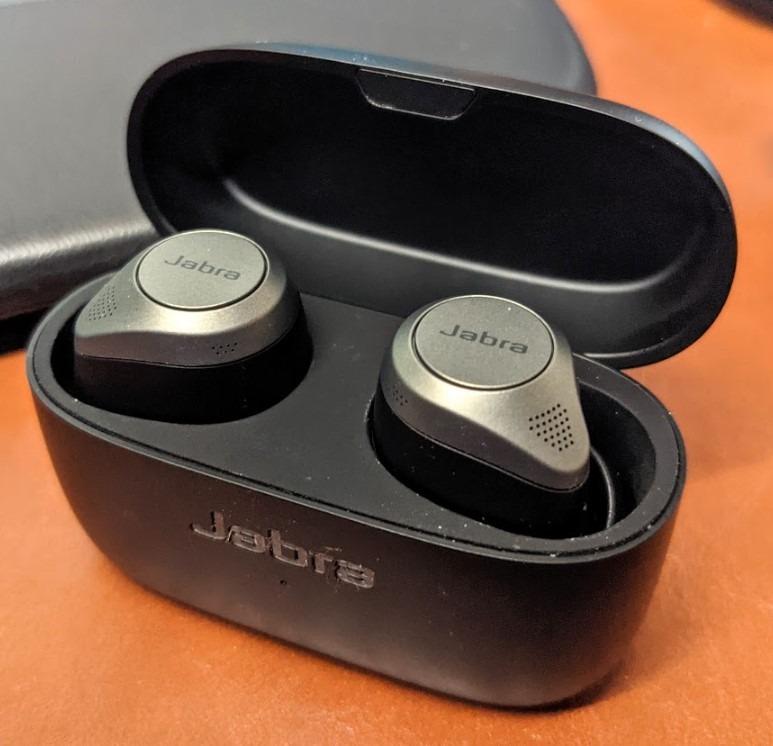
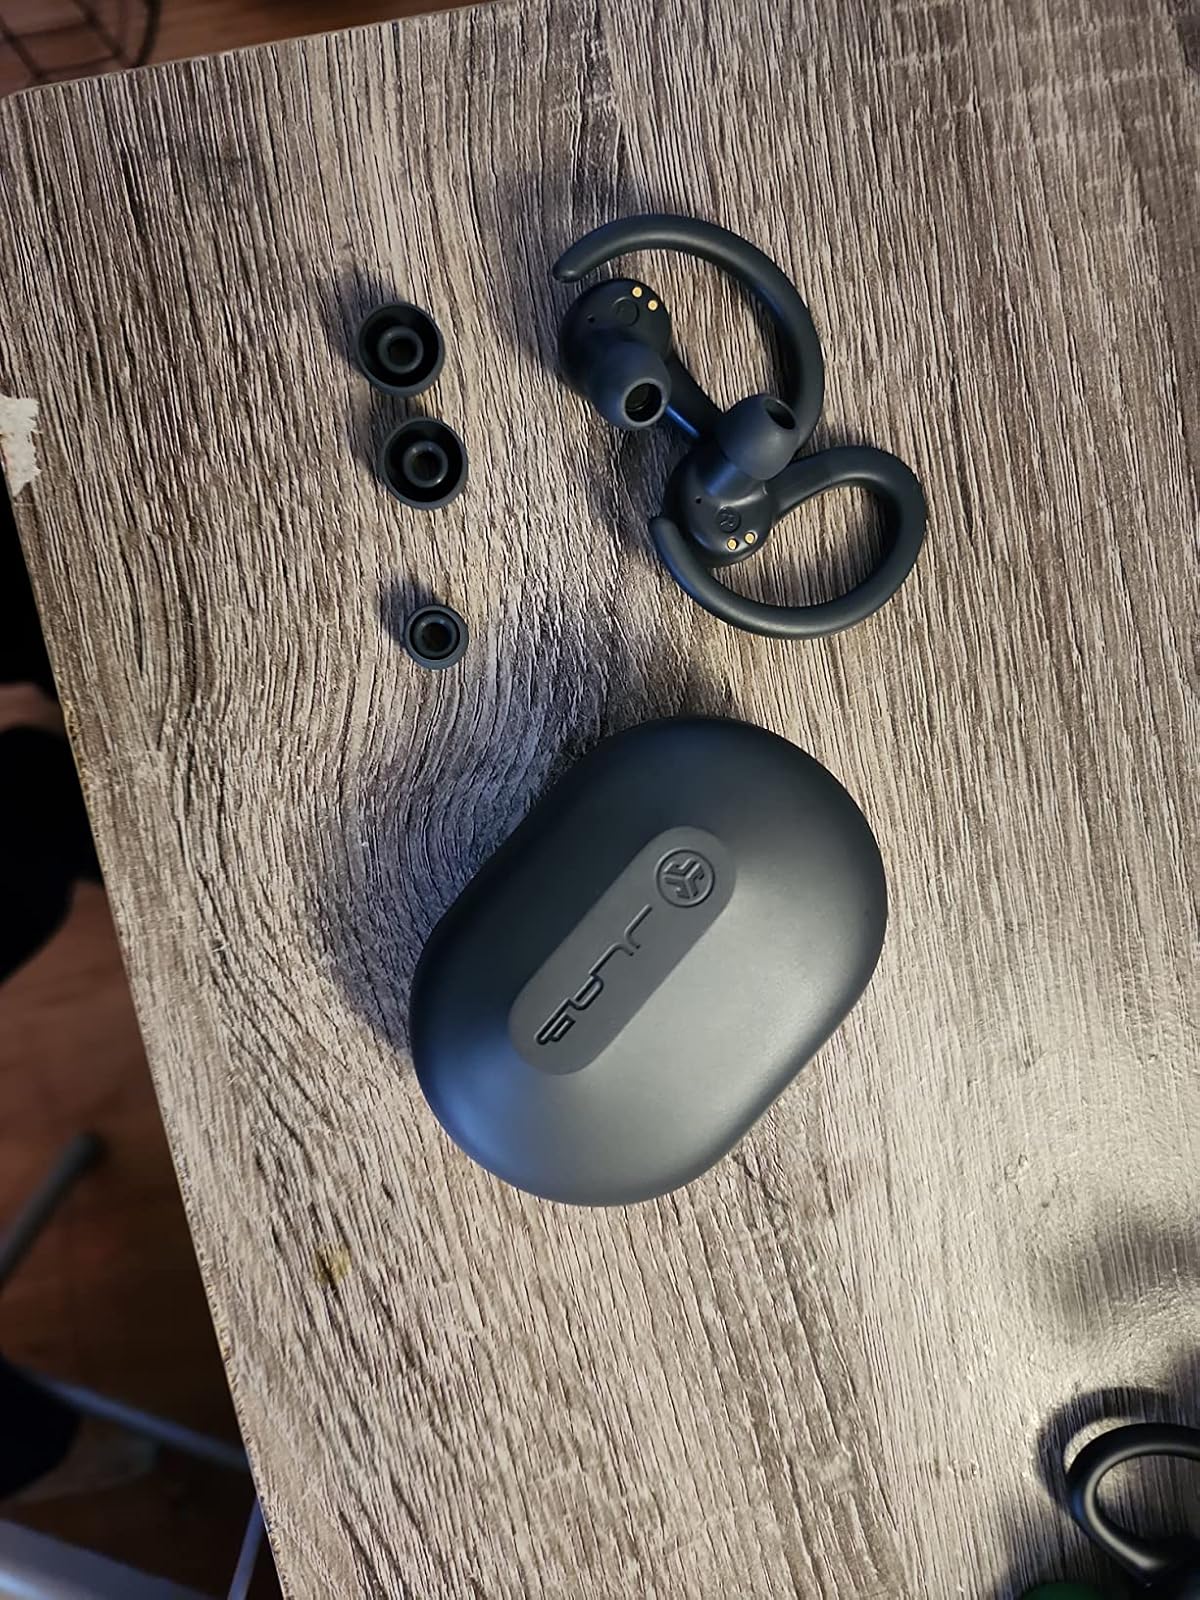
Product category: earbuds
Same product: no